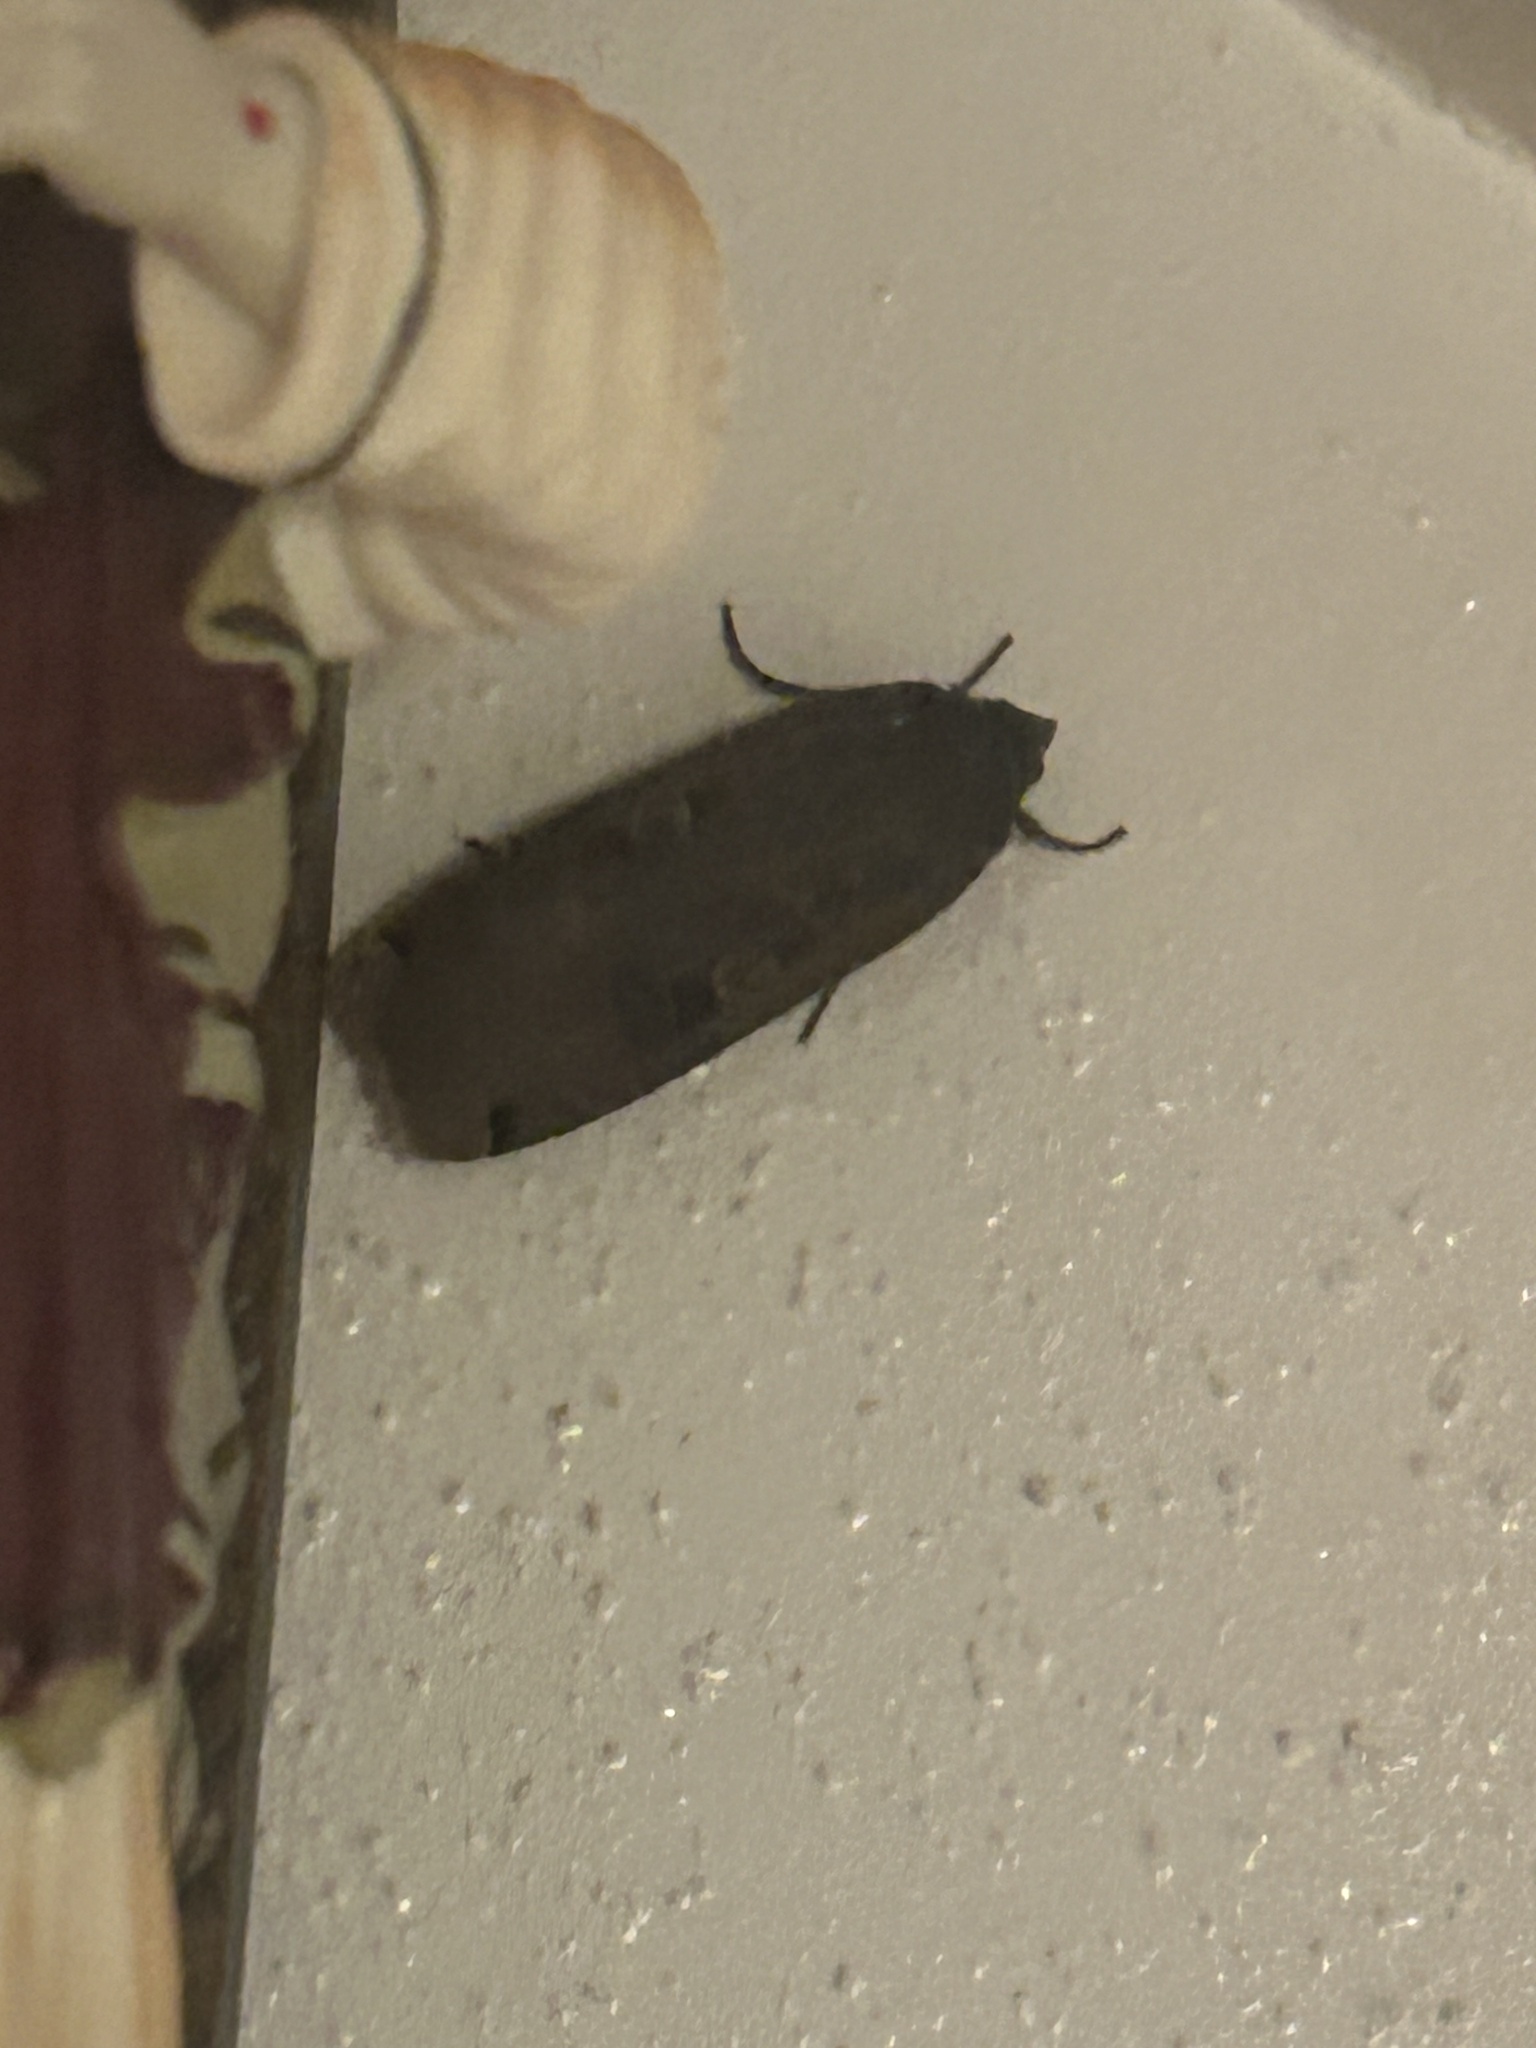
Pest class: cutworms